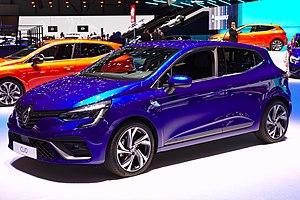
L'édition 2019 du salon international de l'automobile de Genève est un salon automobile annuel qui se tient du 7 au 17 mars 2019 à Genève. Il s'agit de la 89ᵉ édition internationale de ce salon organisé pour la première fois en 1905.
La Renault Clio est une gamme d'automobile polyvalente du constructeur français Renault. Elle est lancée en 1990 et remplace la Renault Supercinq, puis en 1998, en 2005, renouvelée en 2012 et en 2019.